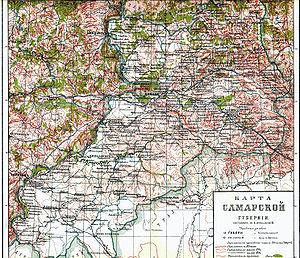
Le gouvernement de Samara est une division administrative de l’Empire russe, puis de la R.S.F.S.R., située sur la rive gauche de la moyenne Volga avec pour capitale la ville de Samara. Créé en 1851 le gouvernement exista jusqu’en 1928.